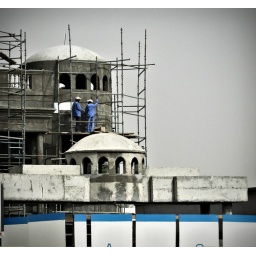
blue boys against a grey grey sky